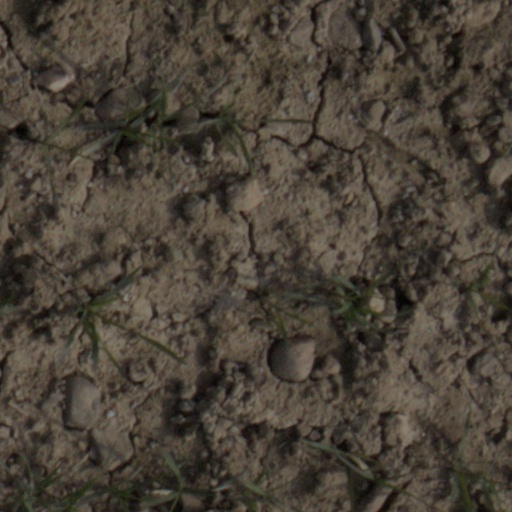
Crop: wheat